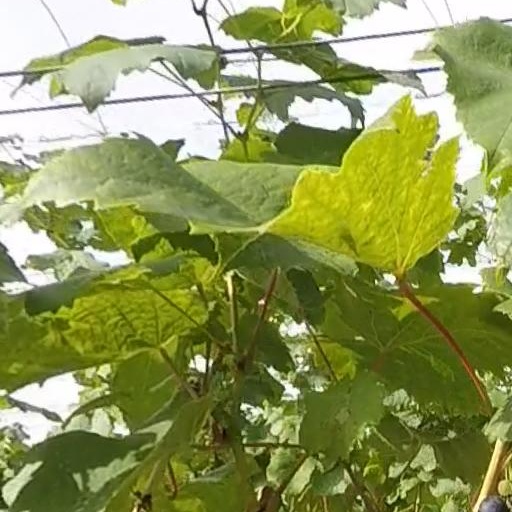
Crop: grape